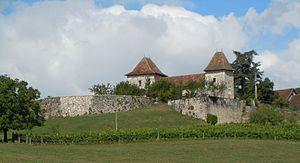
Château de Rochefort (Savoie)
Rochefort est une commune française située dans le département de la Savoie, en région Auvergne-Rhône-Alpes.
L'Avant-Pays savoyard, anciennement Petit-Bugey ou Bugey savoyard voire Petit-Bugey savoyard, est situé à l’extrême ouest du département de la Savoie, dans une zone délimitée par la chaîne de l'Épine, le mont du Chat à l'est, le Guiers au sud-ouest et le Rhône au nord-ouest. Mais par bien des traits, il n'a rien de savoyard. Il est jurassien et non alpin par son histoire géologique et son relief. Par son histoire il se rattache au Dauphiné et la contrebande s'est longtemps moquée de la frontière très artificielle du Guiers comme le souligne l'aventure de Mandrin. La maison traditionnelle est celle du Dauphiné. Par ses spécialités fromagères comme l'emmental, il est exclu des grandes appellations de la Savoie alpine. Le lac d'Aiguebelette a longtemps attiré préférentiellement la clientèle lyonnaise.